Kingdom of Poland (1917–1918)

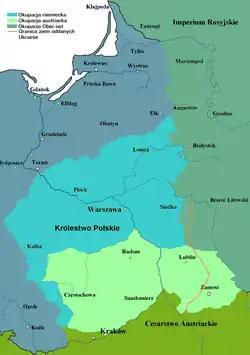
Occupation of the Kingdom of Poland during World War I:

During the first year of the war, German and Austrian troops quickly conquered Russian Vistula Land, former Congress Poland, and in 1915 divided its administration between a German Governor General in Warsaw and an Austrian counterpart in Lublin. During the German military campaign in the ethnically Polish territory, Poles were subjected to forced labour and confiscation of food and private property.